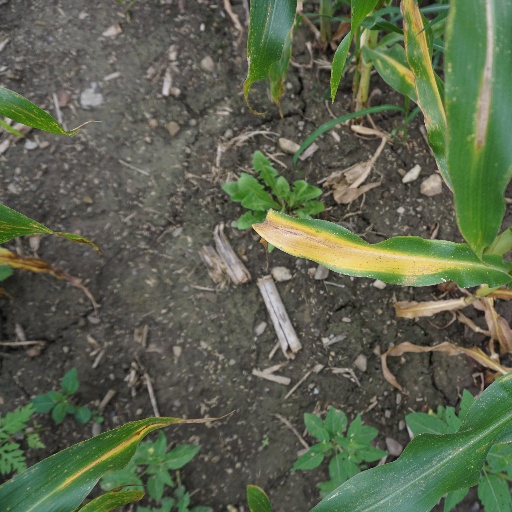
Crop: maize; corn